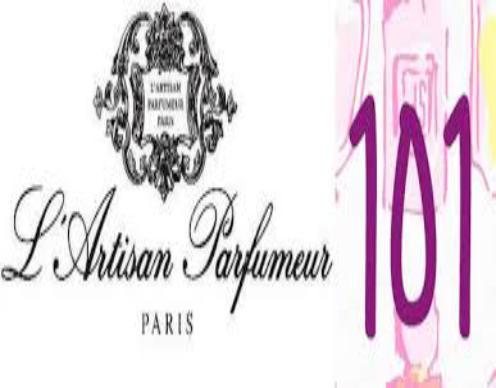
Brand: L'ARTISAN PARFUMEUR
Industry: Necessities